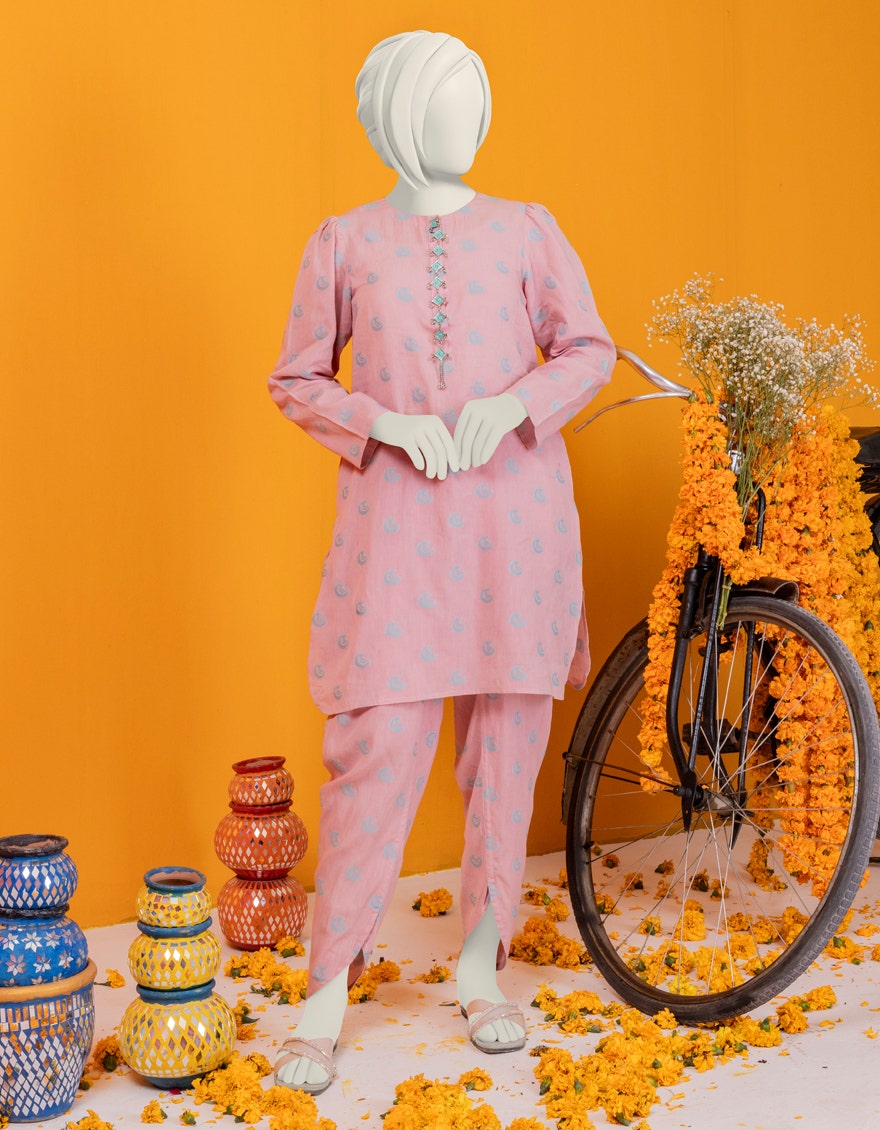
pink dot print three piece suit